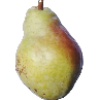
Label: Pear Williams 1